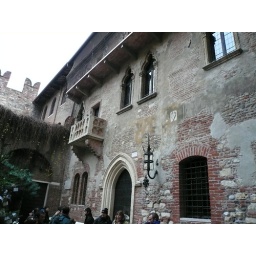
The famous balcony where Giulliette stands at her house while Romeo at below - at Verona